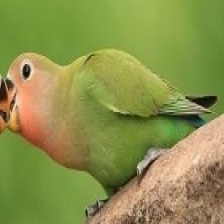
Species: ROSY FACED LOVEBIRD
Scientific name: AGAPORNIS ROSEICOLLIS